West Vancouver Secondary School

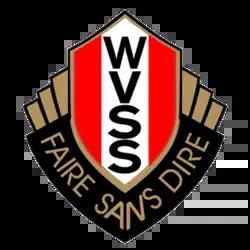
West Vancouver Secondary School Crest

West Vancouver Secondary School (WVSS) is a five-year secondary school located in the middle of West Vancouver, British Columbia which educates grades 8 through 12. It is one of the three public high schools in West Vancouver. The school has two campuses, a North Campus and a South Campus. Each campus has its own gym and a cafeteria. The school has 2 grass fields and a gravel baseball diamond. The main field has a running track around it. The main field is used for all sports, such as soccer, football, and rugby union.